Microsoft Bing

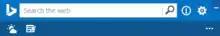
Bing Desktop 1.3.475.0

On March 21, 2007, Microsoft announced that it would separate its search developments from the Windows Live services family, rebranding the service as Live Search. Live Search was integrated into the "Live Search and Ad Platform" headed by Satya Nadella, part of Microsoft's Platform and Systems division. As part of this change, Live Search was merged with Microsoft adCenter.